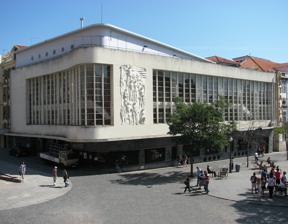
Building: Cinema Batalha (Porto)
Country: Portugal
Year built: 1947
Music venue and former cinema in Porto, Portugal Cinema Batalha A view of Cinema Batalha as it is seen from the Praça da Batalha General information Type Cinema Architectural style Art Deco Location Cedofeita, Santo Ildefonso, Sé, Miragaia, São Nicolau e Vitória Town or city Porto Country Portugal Coordinates 41°08′44.02″N 8°36′25″W / 41.1455611°N 8.60694°W / 41.1455611; -8.60694 Opened 29 February 1908 Owner Câmara Municipal do Porto Technical details Material Cement Design and construction Architect(s) Artur Andrade The Cinema Batalha is a Portuguese cinema and concert venue in civil parish of Cedofeita, Santo Ildefonso, Sé, Miragaia, São Nicolau e Vitória , municipality of Porto . Originally known as the Salão High-Life ( High Life Cinema ), it was moved from Boavista by its owners to its current location, and rebuilt by architect Artur Andrade in the Art-Deco style, re-inaugurated on 3 June 1947. After many years of success, the building and the cinema began losing customers (due to the popularity of video rental services in the 1980s and the growth of multiplex theatres in malls during the 1990s), and was closed in 2003. Re-opened as a cultural and concert venue in 2006, the reconstruction faithfully maintained the original Art-Deco style and (along with the Coliseu do Porto ) is one of the more impressive examples of the movement in Porto and Portugal. History The upper floors of the main facade in glass A reflection off the windows of near by buildings The first film screenings occurred in the Salão High-Life a mere container made of wood and zinc, operated by the company Neves & Pascaud, in the Feira de São Miguel (today Boavista) in 1906. Following a short stay in the Cordoaria Garden, two years later (29 February 1908) Neves & Pascaud inaugurated the Novo Salão High-Life in the Praça da Batalha . In 1913, the name of the cinema was definitely changed to the Cinema Batalha . The architect of Cinema Batalha was Artur Andrade ( https://pt.m.wikipedia.org/wiki/Artur_Andrade ) The Coliseu do Porto was constructed in 1941, where the architects Cassiano Branco, Júlio de Brito and Mário Abreu. The Novo Salão High-Life building was demolished in 1944, and on the 30 September of that year, the property-owners ordered the construction of the Cinema Batalha, assigning these duties to the civil engineer Bernardino de Barros Machado. The building was built between 1944 and 1947, and inaugurated on 3 June 1947. An examination of the building's construction was performed on 27 September 1948, shortly before the first screenings by the Cineclube do Porto. Due to the censorship of the time, the frescoes by Júlio Pomar and the base-relief by Américo Braga, were ordered removed. Sometime around 1974, the studio Sala Bébé was opened in the basement of the cinema, and continued to operate until 2003 (which would later be transformed into a cafeteria). With the growth in video rental and cost of film, in August 2000, the Cinema Batalha was closed by the owners. Two years earlier, the first attempts to save the structure had occurred (on 10 November 1998), when the municipal council proposed re-classifying the building as public heritage site. But, a year later, the same property owners signed a protocol with the municipal council to carry out public works, along with many of the local patrons. Following six years of closure, the cinema was reopens in May 2006, under the managing of Associação Comércio Vivo , a partnership between the municipal council of Porto and commercial association. The rehabilitation consisted of a profound renovation of the main auditorium (that included new seating), air conditioning, ventilation systems and electrical installations, that cost about one million Euros. In June of that same year, there was indication that the Fantasporto international film festival could be installed temporally or permanently onsite. But, this idea was abandoned, owing to the investment necessary at the time. On 21 December 2004, a process by the DRPorto was opened to classify the structure. A dispatch was opened on 27 January 2005, by the president of the IPPAR (Instituto Português do Património Arquitectónico). On 1 July 2008, the Regional Directorate of the Norte Region proposed classifying the structure as a Property of Public Interest ( Portuguese : Imóvel de Interesse Público ), and include it within the heritage protection zone that included the Capela das Almas ( Chapel of Souls ), Publicworks Buildings of Porto, the Coliseu do Porto, the Café Majestic and the Church of Santo Ildefonso. The descendant of the IPPAR, the consultative council of IGESPAR gave their approval on 12 November 2008, and revised the historical zone definition 20 April 2010. On 31 December 2010, Gabinete Comércio Vivo returned the keys to the property-owners, on the last day of its management contract. Requiring maintenance, the spaces were closed, with no intended concession. Architecture The view of the sculpture along the side facing the square Base relief frescoes on the side of the facade The cinema occupies a corner parcel that fronts the Praça da Batalha , alongside the Rua de Santo Ildefonso , while its form imposes on the square architecturally. The irregular square, almost an "L"-shape is defined in the north by the Church of Santo Ildefonso and contains various buildings of historical and architectural significance, including: the São João Theatre, the former Cine Águia de Douro, the Café Chave d´Ouro, the Hotel Império, the Grande Hotel da Batalha and the Palácio da Batalha, in addition the statute to D. Pedro V. A four-story, trapezoidal structure in an Art Deco-inspired design, includes basement, recessed first-floor and remaining floors overhanging the base. The main facade is oriented west to south, marked by a curved corner and smooth stone facade, broken by a raised marble relief by Américo Braga. The upper floors are distinguished by two large window/glass surfaces on the southeast and northeast facades, broken by patterned lattice of vertical and horizontal beams. The final recessed floor, is marked by six oculi oriented towards the west, that corresponds to the projection rooms of the cinema. From spiral staircase that emerges onto the protruding rooftop access, is a triangular terrace overlooking the square, with narrow balcony that overhangs Rua de São Ildefonso . This balcony allows access to the winching system for the advertising screens on the front facade, used for displaying the films in exhibition. On the marble surface of the ground floor, a large protruding window and glass. Interior The main stage and exhibition hall occupies the entity of the space, with the L-shaped foyer opening to the square and road. The ceilings of the exterior spaces, tribune and balconies are covered stucco  with circular, copper lamps. Over the lateral doors that access the theatre balconies are ceramic elements in the forms of polychromatic wings, in bass relief with birds and flowers. The three foyers, on separate floors, are linked to the main staircase, and decorated in varnished woods, glass/windows and integrated copper and metal elements. The ceilings are stuccoed with circular patterns, different on each floor (some embedded while others protruding), culminating in the final floor, where they are mixed with stars. The floors are in black, polished marmorite, partly covered in brass inlay, with curvilinear line drawings and scattered stars. The cinema includes two auditoriums, with one holding 950 seats (346 main, 222 mezzanine and 382 balcony) and another holding 135 visitors; two bars and a restaurant (on the terrace); and lounges. References Notes